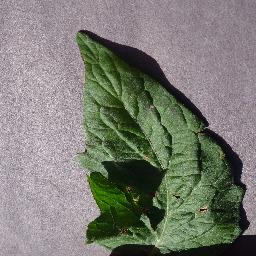
Label: Tomato___Target_Spot